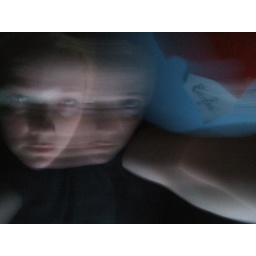
I sat in front of my computer screen and moved the camera.